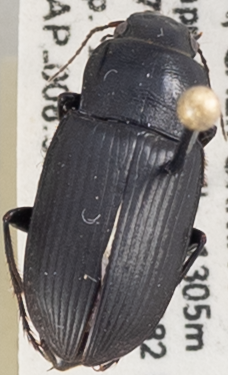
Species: Anisodactylus similis
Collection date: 2022-05-17
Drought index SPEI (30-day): -0.286
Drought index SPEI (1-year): -1.69
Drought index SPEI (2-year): -2.09